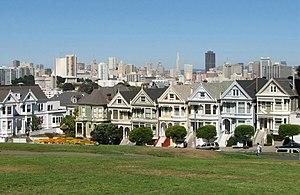
Les ""Dames peintes"", Alamo Square, San Francisco, Californie, États-Unis"